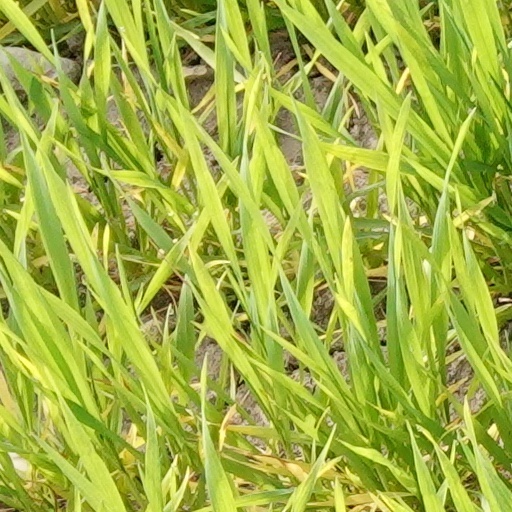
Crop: wheat